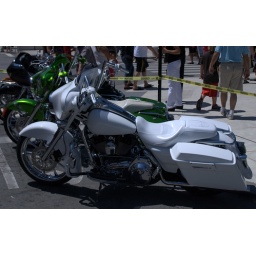
Redwood City has a car show on the 4th around the courthouse building -- here is my collection